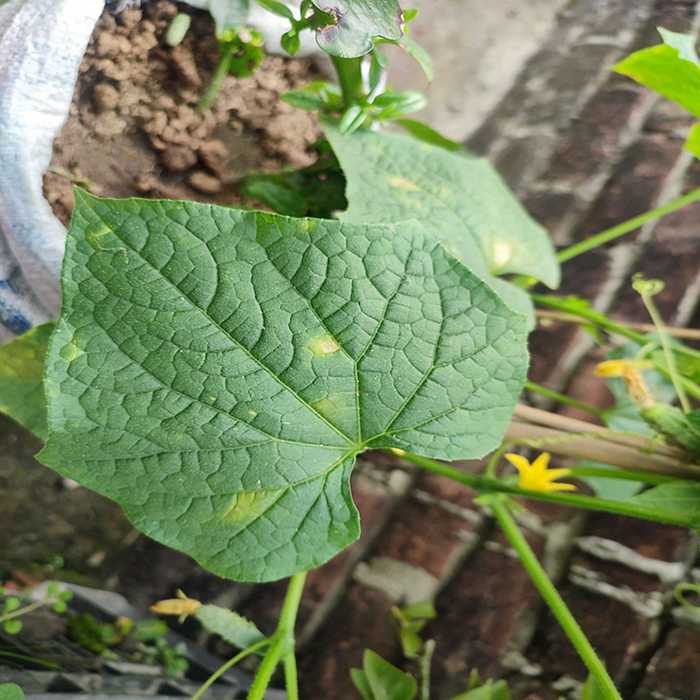
Plant: Cucumber
Label: Downy mildew